Francis Moto

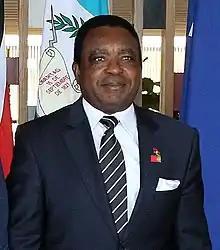
Moto in 2011

Professor Francis P. B. Moto (born 1952) is a Malawian writer, academic, and diplomat. He was the Principal of Chancellor College and then the ambassador to the UK and then Brazil. His home is Golomoti in the Dedza District of Malawi.